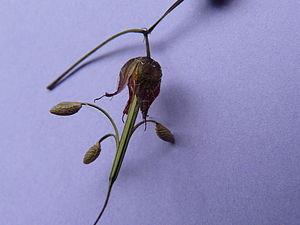
graines en cours de déhiscence
Le Géranium Herbe à Robert, est une plante de la famille des Géraniacées. C'est une plante commune dans une grande partie des zones tempérées de l'hémisphère nord.